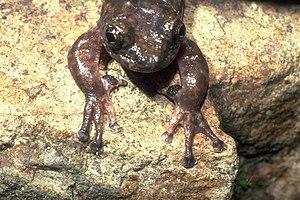
Dryopsophus nannotis est une espèce d'amphibiens de la famille des Pelodryadidae.